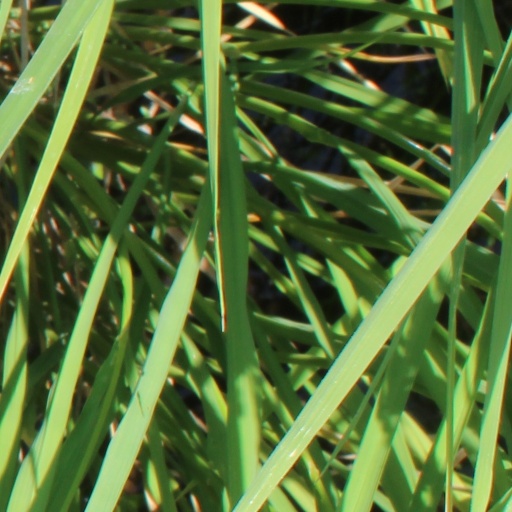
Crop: rice